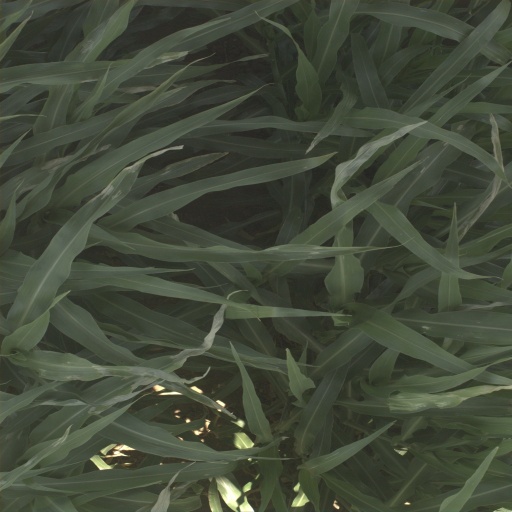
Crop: sorghum